Toyota

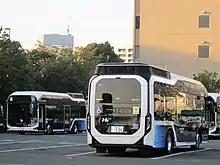
The Toyota SORA fuel-cell bus

In the Japanese home market, Toyota has two flagship models: the Crown premium sedan and the Century limousine.